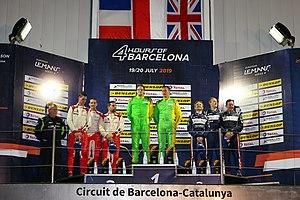
4 Heures de Barcelone 2019 - Podium LMP3
L'European Le Mans Series 2019 est la seizième saison du championnat européen d'endurance. L'édition 2019 se déroule du 14 avril au 27 octobre. Les six manches ont une durée de 4 heures. L’European Le Mans Series voit l’arrivée de Barcelone en remplacement du Red Bull Ring.